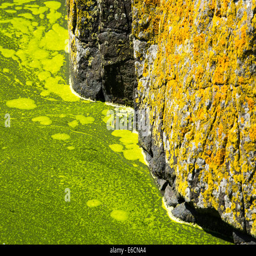
green algae and orange lichen